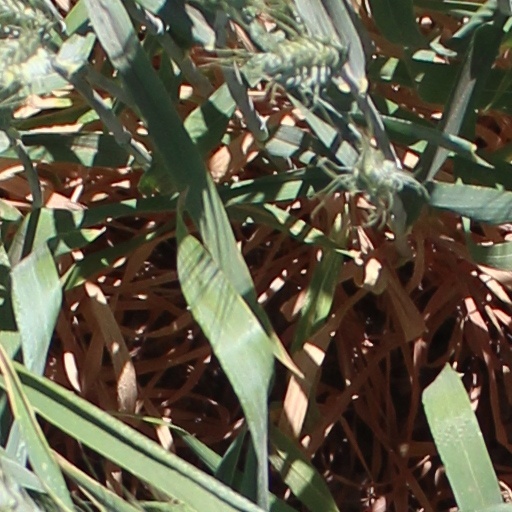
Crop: wheat